Public Record Office Victoria

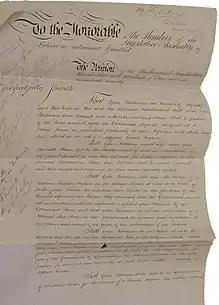
Petition to the Government of Victoria regarding the proposed Kew Lunatic Asylum

Public Record Office Victoria (PROV) is the government archives of the Australian State of Victoria. PROV was created by the Victorian Public Records Act 1973 with responsibility for the better preservation management and utilisation of the public records of the State. It is an agency of the Department of Government Services.